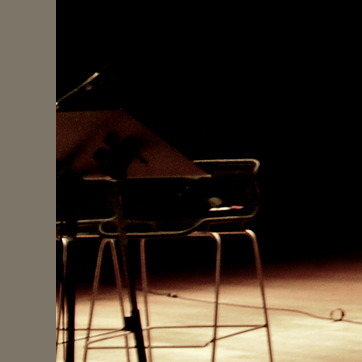
Material: plastic